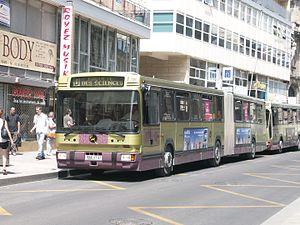
Renault PR 118, Reims
CITURA est le nom commercial du réseau de transports en commun du Grand Reims, exploité par Transdev Reims, entreprise filiale du groupe Transdev figurant parmi les 20 plus grands employeurs du département de la Marne. Il est formé à la suite de sa restructuration partielle du 6 juillet 2015 de 20 lignes de journée, cinq secteurs de transport à la demande et trois lignes de soirée. Une partie du réseau est également exploitée par trois autres opérateurs, via un contrat de sous-traitance.